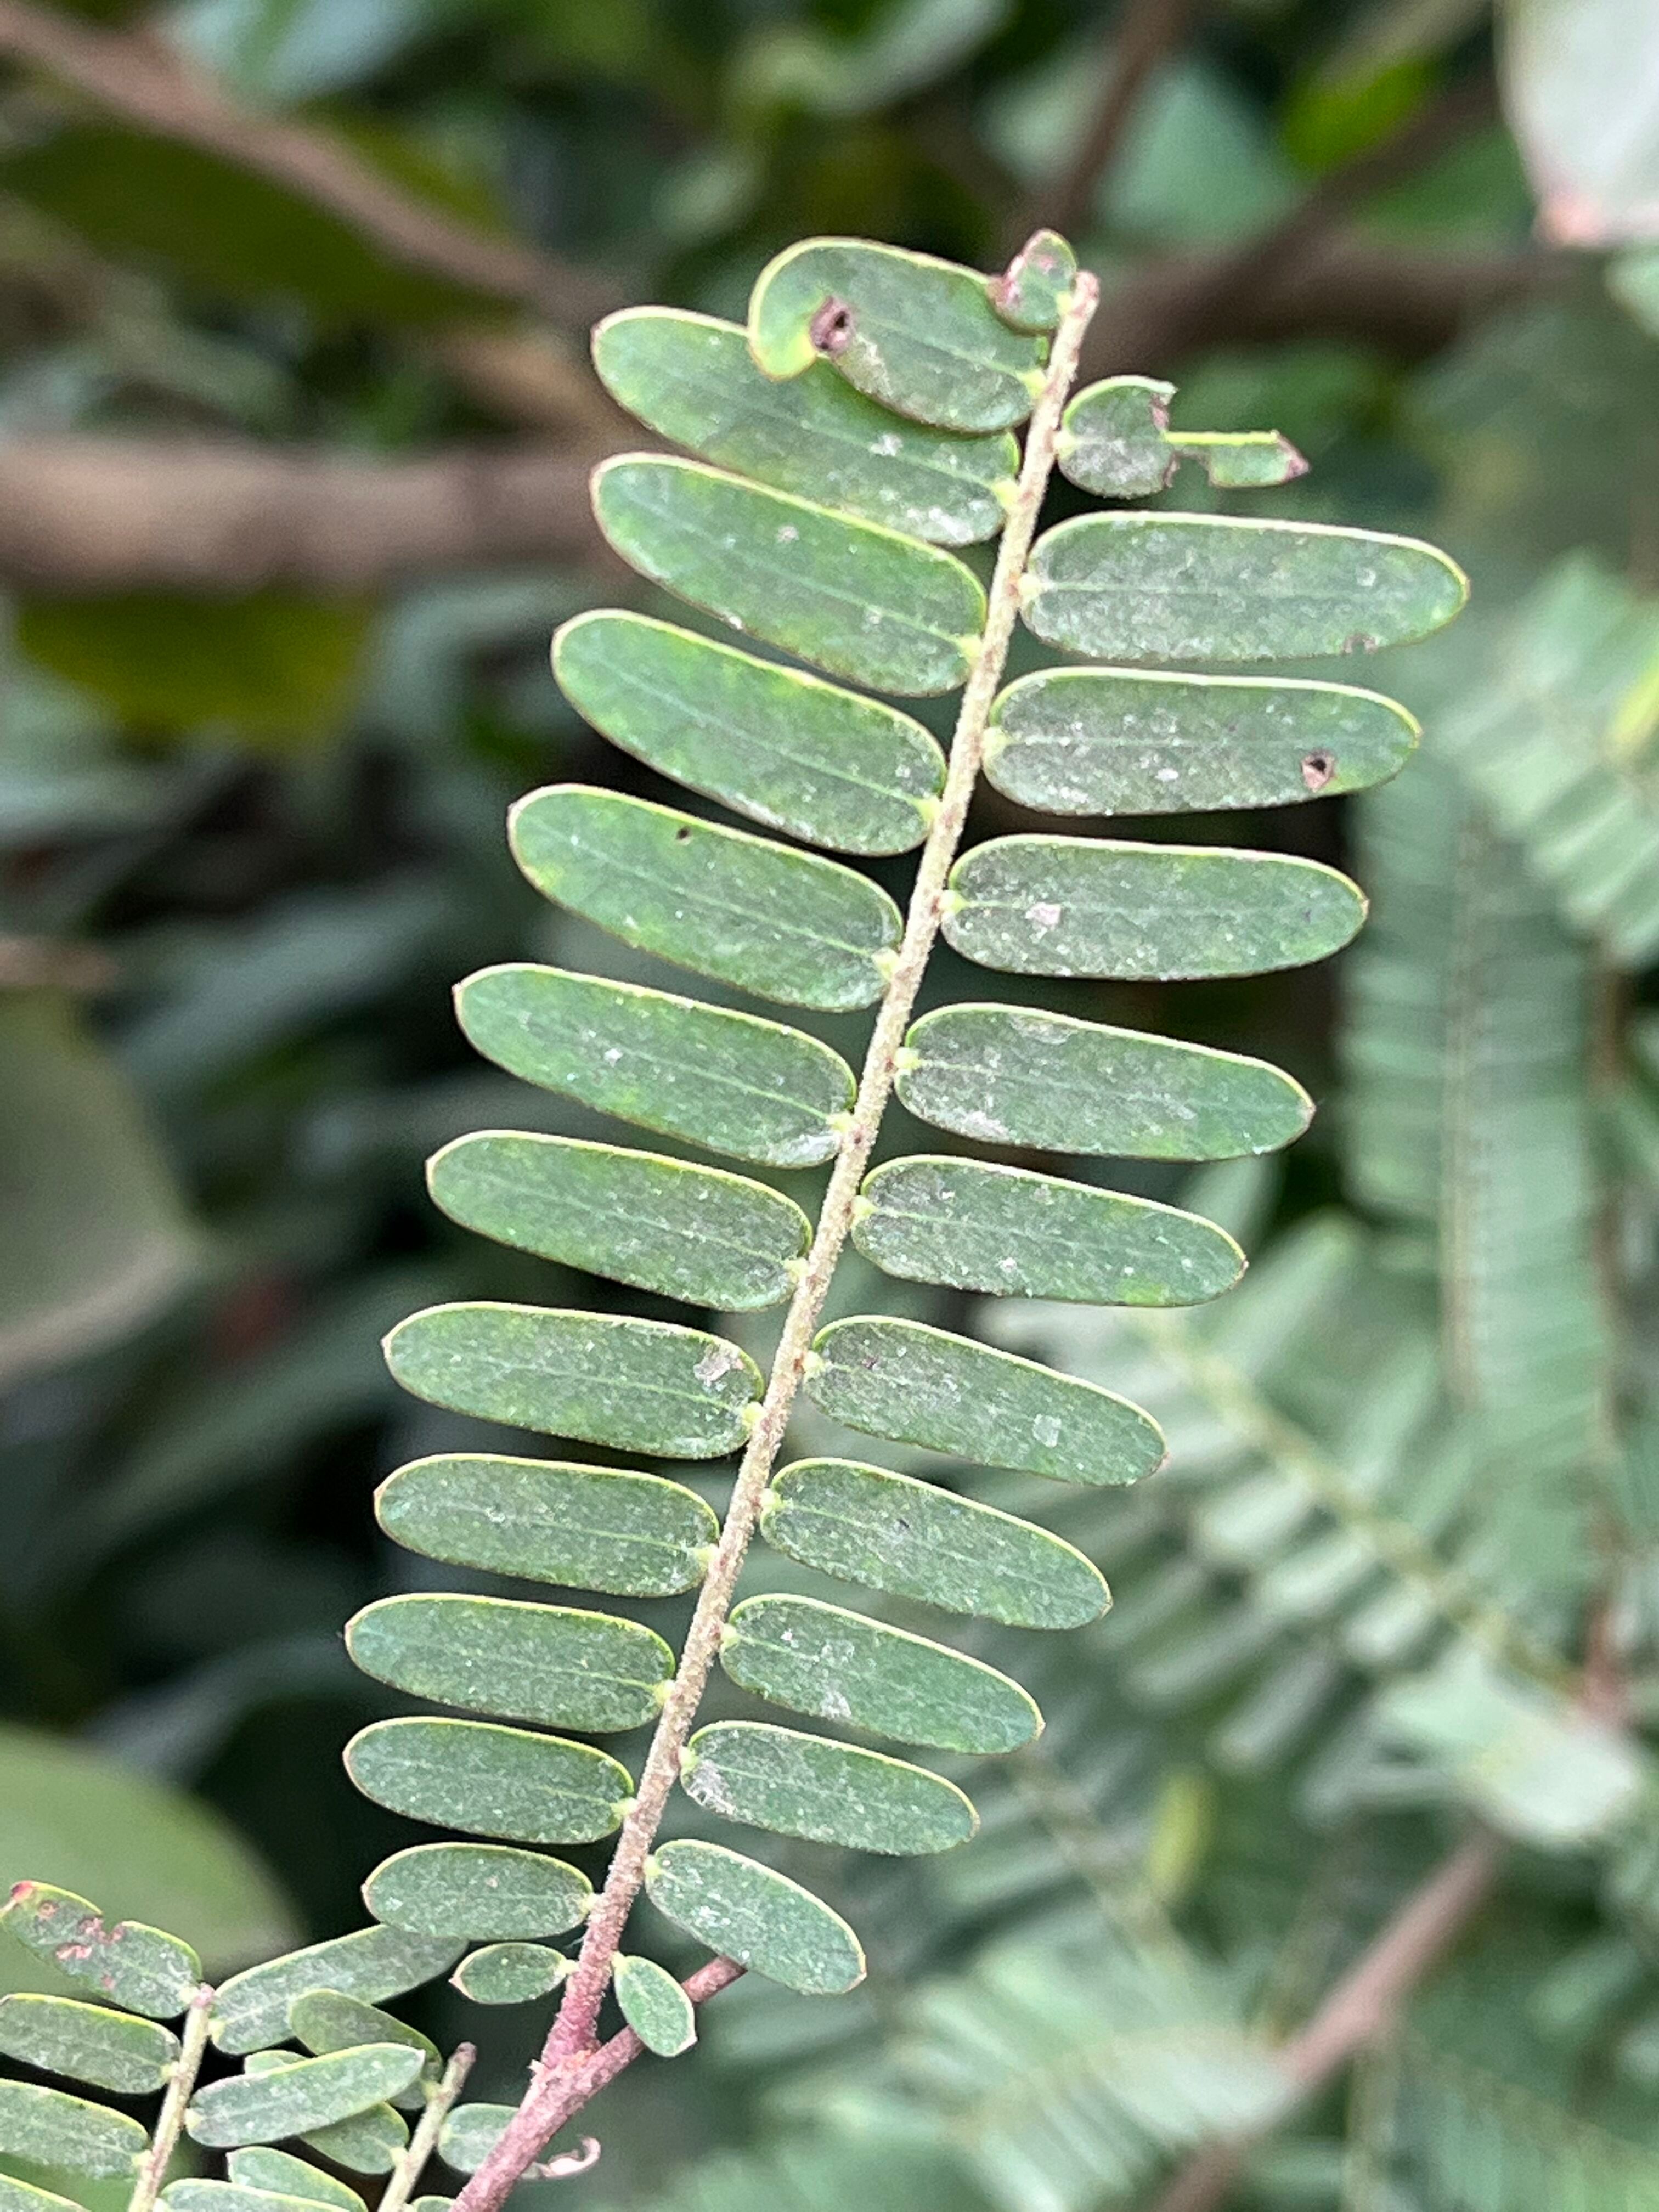
Plant species: phyllanthus-emblica